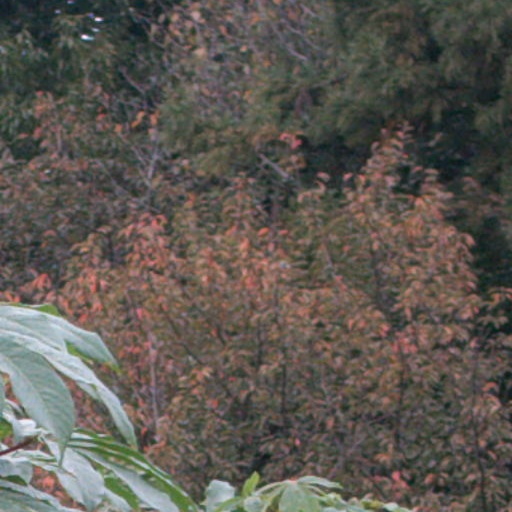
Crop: cassava